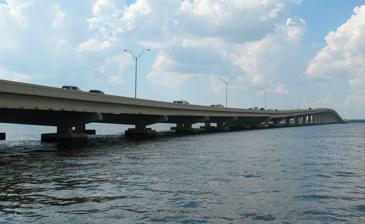
Building: Midpoint Memorial Bridge
Country: United States of America
Year built: 1997
Bridge in Florida, United States of America Midpoint Memorial Bridge Coordinates 26°36′2.59″N 81°54′2.60″W / 26.6007194°N 81.9007222°W / 26.6007194; -81.9007222 Carries CR 884 Crosses Caloosahatchee River Locale Fort Myers and Cape Coral, Florida Other name(s) Midpoint Bridge Owner Lee County Maintained by Lee County ID number 124096 Characteristics Design Concrete girder Width 81 feet (25 m) Longest span 95 feet (29 m) Clearance below 55 feet (17 m) No. of lanes 4 History Construction cost $175 million Opened October 19, 1997 ; 27 years ago ( 1997-10-19 ) Statistics Daily traffic 57,350 (2023) Toll $2 (westbound traffic only) Location The Midpoint Memorial Bridge (often referred to as simply the Midpoint Bridge ) is a bridge located in Southwest Florida . It spans the Caloosahatchee River , connecting Fort Myers and Cape Coral . It is a four-lane fixed span that is 1.125 miles (1.811 km) long. The bridge's name comes from serving as a midpoint or middle bridge for the Cape Coral bridges – Cape Coral Bridge is south, and the Caloosahatchee Bridge is located north. It carries County Road 884 , which is known as Colonial Boulevard on the Fort Myers side, and Veterans Parkway on the Cape Coral side. History Building a second bridge between Cape Coral and Fort Myers was first proposed in the 1970s, but construction was delayed for many years, largely due to opposition in Fort Myers. After a series of court battles, reaching the Florida Supreme Court, construction began in 1995, and the bridge opened for traffic on October 19, 1997. Earlier in 1959, the bridge's location was considered a possible location of the Cape Coral Bridge before its current location was determined. The Midpoint Memorial Bridge was constructed as part of the extension of Colonial Boulevard into Cape Coral . Before construction, Colonial Boulevard terminated at State Road 867 (McGregor Boulevard), which runs parallel to the river. In Cape Coral, CR 884 (locally known as Veterans Parkway) now terminates at SR 78 (Pine Island Road) near Matlacha , and includes an overpass over the intersection with Del Prado Boulevard ( CR 867A ). The addition of the Midpoint Memorial Bridge resulted in several ancillary road projects in Fort Myers . Colonial Boulevard was widened to six lanes and overpasses were constructed over McGregor Boulevard and at the intersection with US 41 . The bridge is owned by the Lee County Department of Transportation. There is a two-dollar toll for westbound vehicles only and no toll for eastbound traffic. Florida's statewide SunPass prepaid electronic toll collection system is accepted on the Midpoint Bridge, along with Lee County's Leeway prepaid toll system, which is also used on the Cape Coral Bridge and the Sanibel Causeway . On the Cape Coral side of the bridge, there is a replica of the statue from the Marine Corps War Memorial in Rosslyn, Virginia (which is just outside Washington, D.C. ). The statue depicts the six U.S Marines raising the American flag at the Battle of Iwo Jima . On the Fort Myers side, there is a small Vietnam War Memorial. Gallery The Toll Plaza in 2007 when tolls were still two way Iwo Jima Memorial replica on the Cape Coral side Vietnam War Memorial on the Fort Myers side under construction The bridge as seen from the Horton Park & Boat Ramp at the end of Everest Parkway in Cape Coral (2008) References